Jorge Santibáñez Ceardi

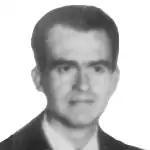

Santibáñez Ceardi was born on 1 March 1934 in Santiago to Chilean Navy admiral Julio Santibáñez Escobar and his wife Adriana Ceardi Ferrer. Santibáñez Ceardi attended , studied law at the Catholic University of Valparaíso and worked with between 1954 and 1958. Santibáñez Ceardi began practicing law in 1958.